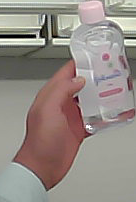
Product: johnson_baby